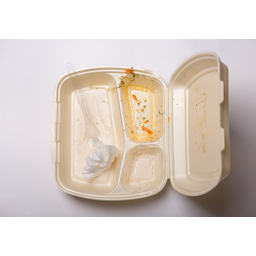
Label: paper